Bestival 2006

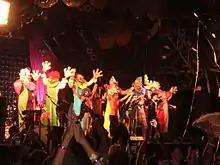
The stilted clowns who appeared towards the end of Scissor Sisters' set

Following on from 2005's dressing attempt, the organisers of the festival decided to make this year's theme the circus and to have everyone dressed as clowns. On 8 July 2006, it was announced that this had been scrapped as festival-goers asked for refunds as they were scared of clowns.